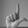
ASL letter: L